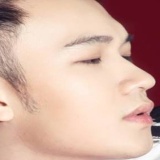
ca sĩ Dương Triệu Vũ